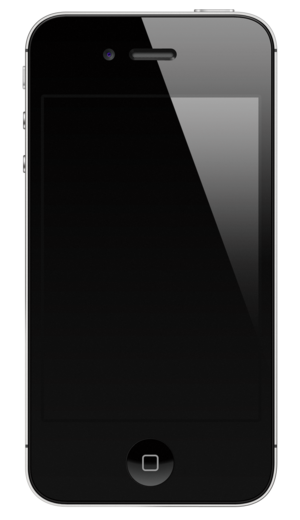
IPhone 4S
iPhone 4S
iPhone 4S er en touchscreen-baseret multimedie- og internetkompatibel smartphone udviklet af Apple Inc. og den 5. generation af iPhone. Apple præsenterede 4S fredag den 4. oktober 2011. 4S ligner iPhone 4, men hardwaremæssigt er den opgraderet væsentligt. 4S leveres med en Apple A5 dualcore-processor produceret af Samsung, som også kendes fra iPad 2. Dog med en kernefrekvens på 800 MHz mod 1 GHz i iPad 2. Ud over en væsentligt hurtigere processor set i forhold til iPhone 4, er der også et 8 megapixel-kamera, der tager billeder og optager video i 1080 fuld-HD. Grafikken på 4S er op imod syv gange hurtigere end i iPhone 4. 4S har endvidere to indbyggede antenner, der automatisk skifter til den med bedst forbindelse. Der er også en ny funktion der hedder Siri som er en stemme styret virtuel assistent som kan svare på dine spørgsmål.